Illinois Route 33

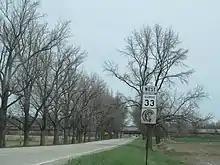
IL 33 westbound

Illinois 33 is a largely rural state highway. It runs east from near Beecher City to meet Illinois Route 32 in Shumway. Through Effingham it is Fayette Avenue and Willow Street. Continuing to the southeast, it runs through the small towns of Dieterich and Wheeler. It then travel through Newton and joins with Illinois Route 130 and goes north. Two miles north of Newton it branches off and travels east through Oblong and then to Robinson. In Palestine, the road runs along Washington and Franklin Streets before turning south on Jackson Street and leaving the city.